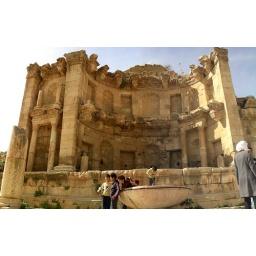
This is a building on the main street in Jerash, with local kids playing in the fountain in front.